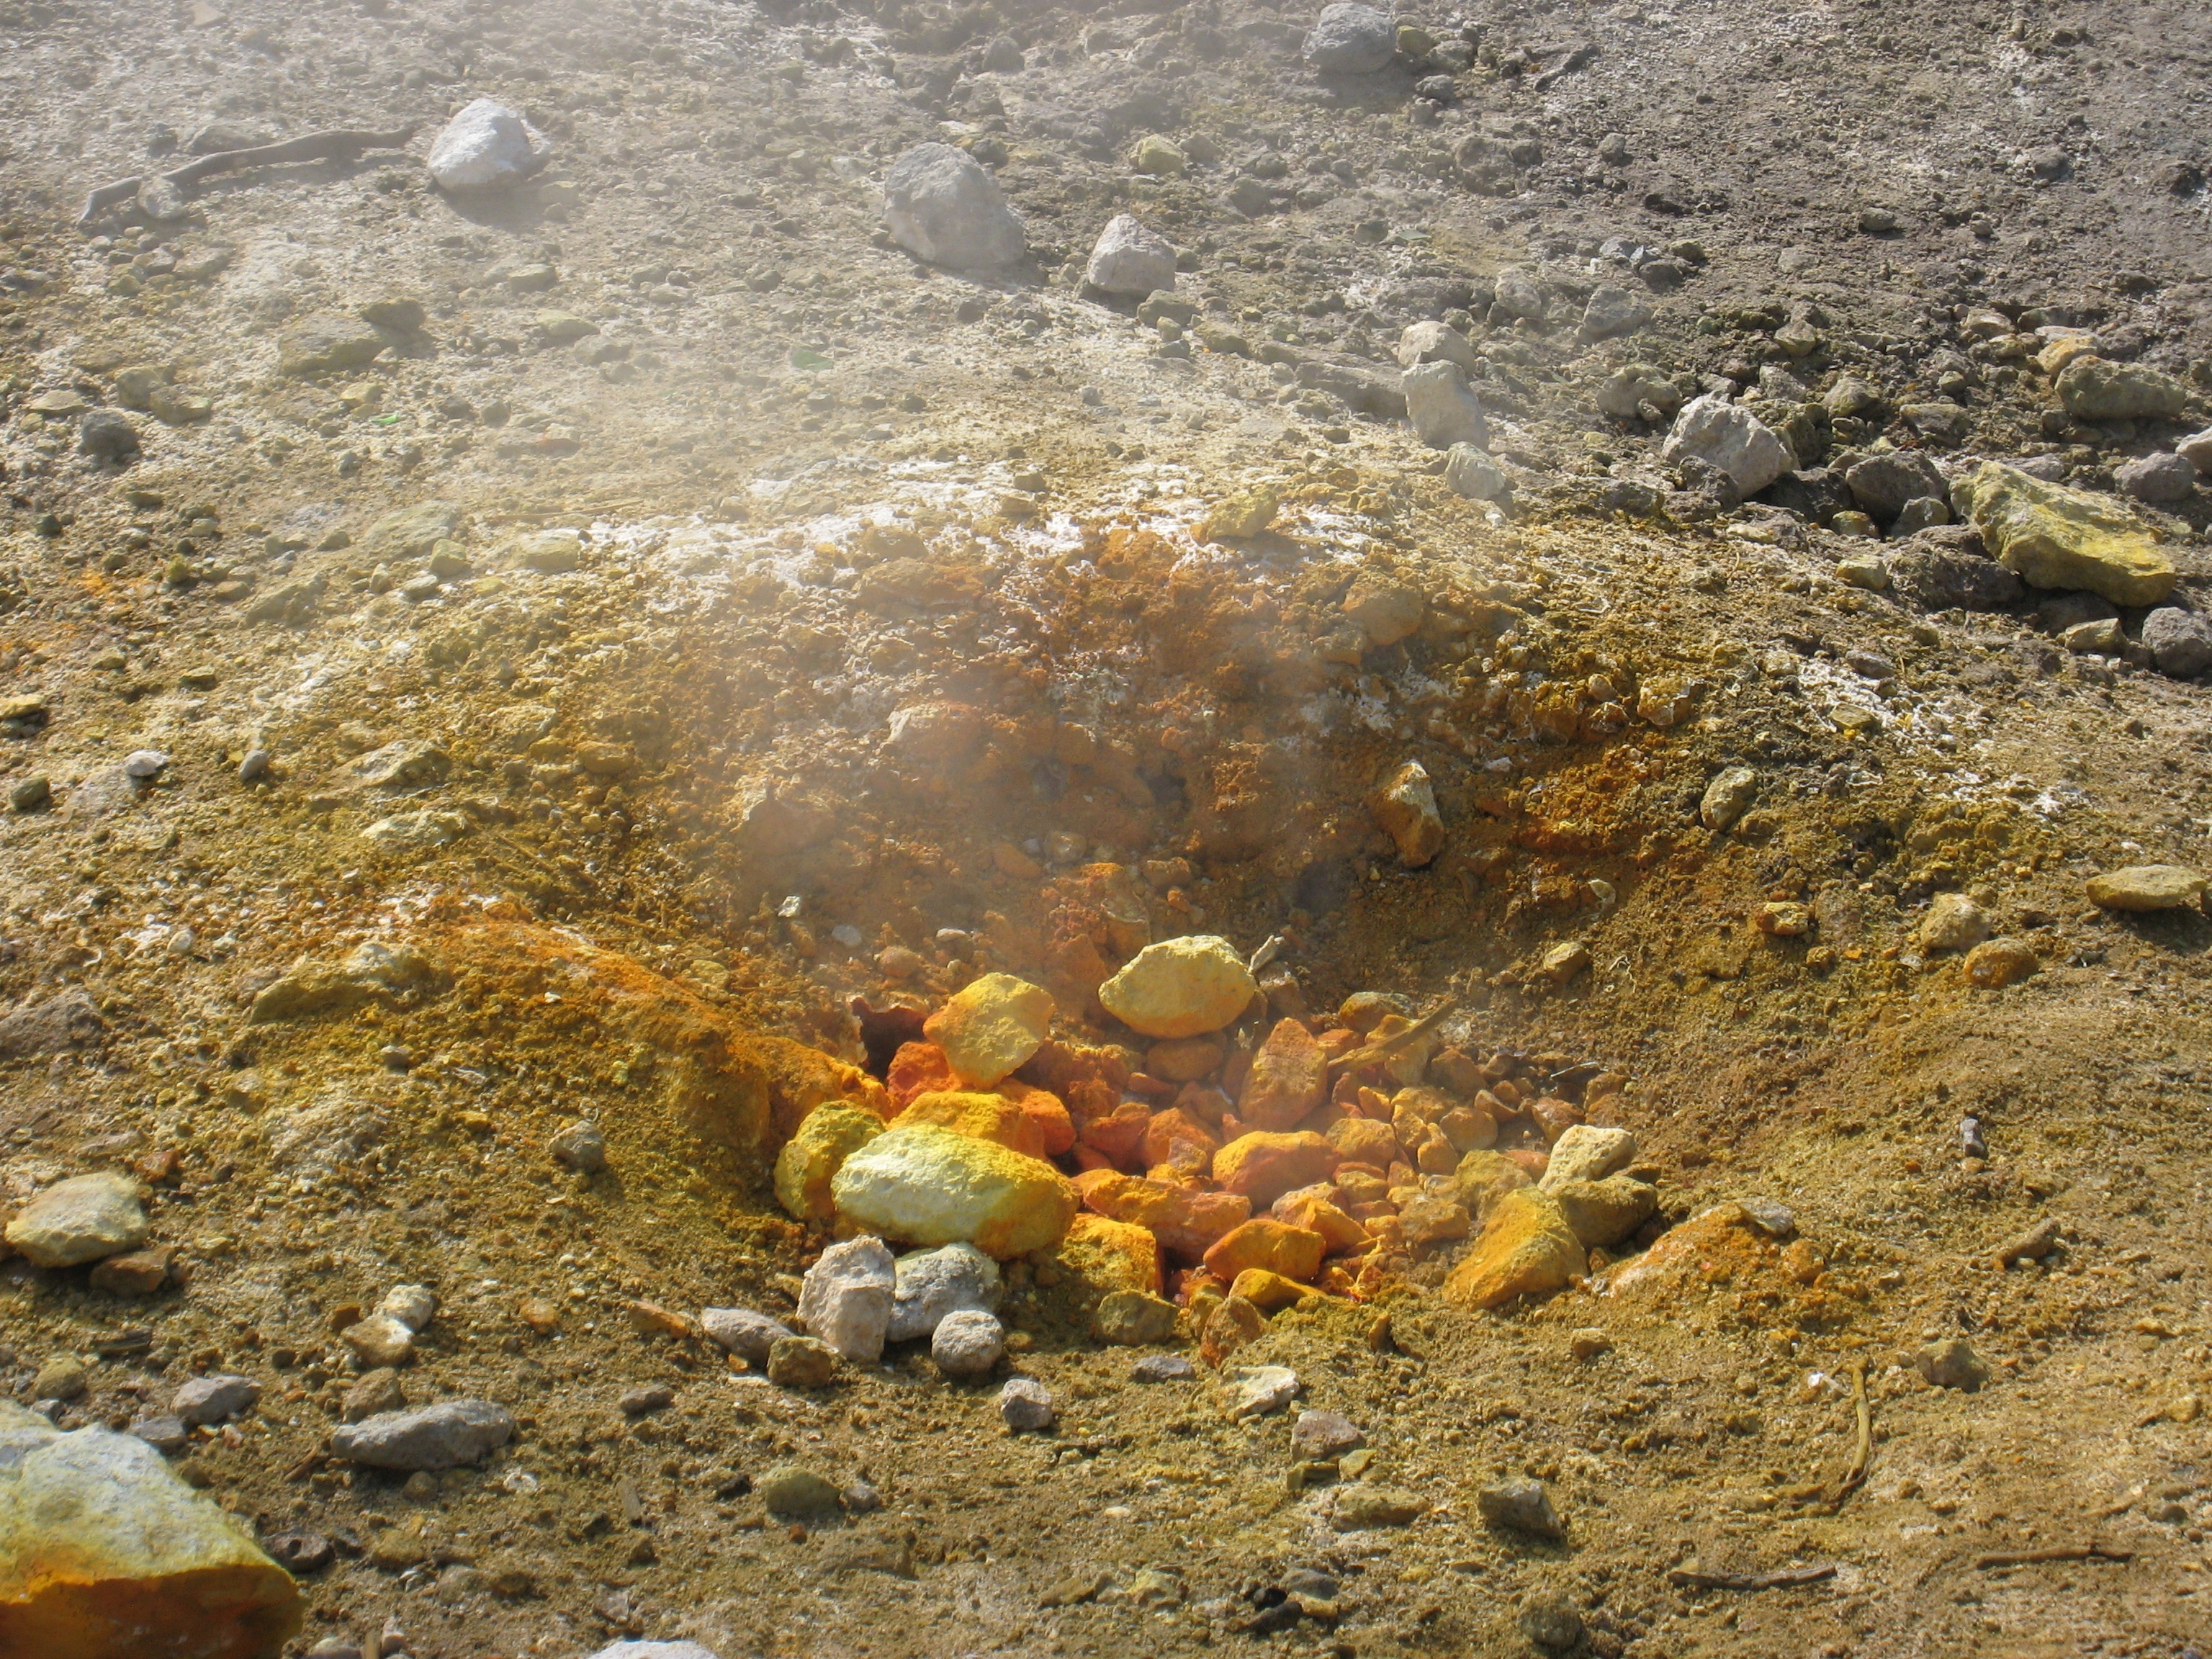
sea, rock, wildlife, volcano, geology, pozzuoli, solfatara, tide pool, marine biology